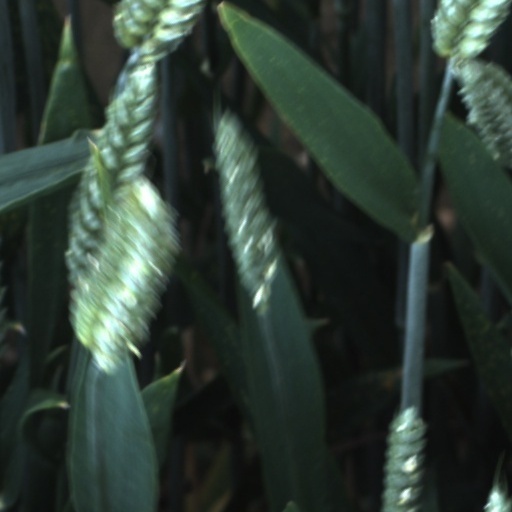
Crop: wheat